2023 European Athletics Indoor Championships – Men's 4 × 400 metres relay

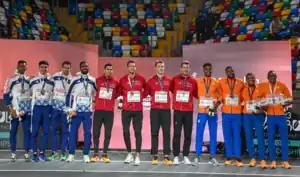
Medalists from France, Belgium, and the Netherlands

The men's 4 × 400 metres relay event at the 2023 European Athletics Indoor Championships was held on 5 March 2023 at 19:10 (final) local time.